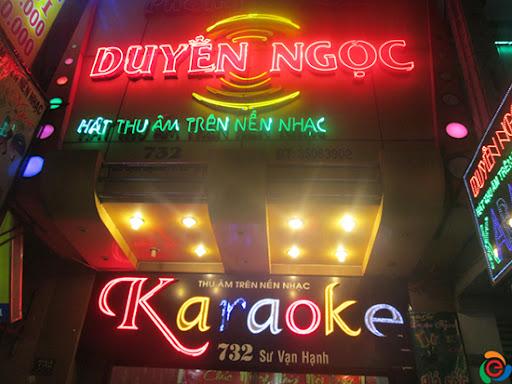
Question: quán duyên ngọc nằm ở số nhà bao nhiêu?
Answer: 732